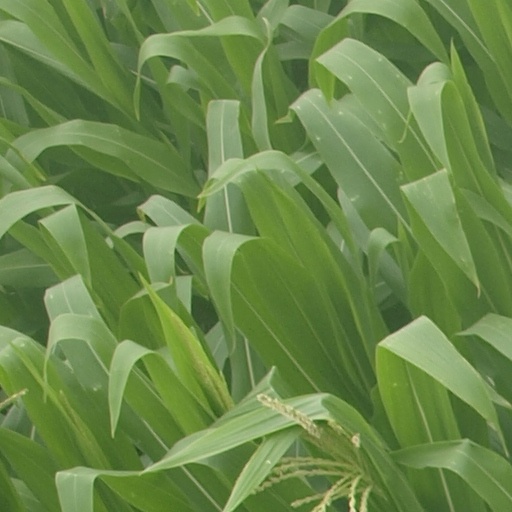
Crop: maize; corn